Gaston Bell

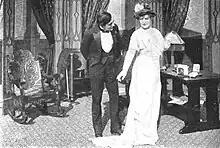
Bell with Lillian Russell at the Hollywood studios of the Kinemacolor Company of America, 1912.

Bell entered film around 1912 with the Majestic Motion Picture Company, appearing that year in at least two short films, "Opportunity" and "A Warrior Bold". The following year Bell worked for the Kinemacolor Company of America before joining the Lubin Manufacturing Company to play in films written by playwright Charles Klein. In 1915 he played John Froment II opposite Theda Bara in the William Fox silent film, "Destruction". His last known motion picture was the 1919 film, "The Heart of a Gypsy" by Charles Miller Productions.